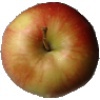
Label: Apple Red 2